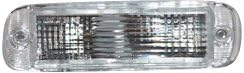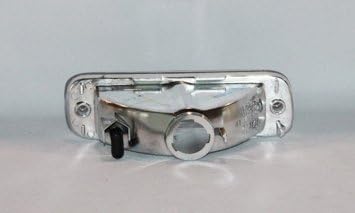
TYC 12-5025-01 Chevrolet/GMC Front Passenger Side Replacement Parking/Signal Lamp Assembly
Category: Automotive
Each TYC replacement lamp is manufactured with similar materials as the original equipment and undergoes rigorous testing to ensure your safety during day and night use. Your vehicle's lamps are an essential part of its safety features, so TYC replacement lamps meet SAE/DOT regulations.
Features: OEM Replacement | Partslink: GM2521148 | OEM# 5977382 | Uses original mounting provisions, no drilling needed to install | Compliant to DOT (Department of Transportation) & SAE (Society of Automotive Engineers) Standards